306th Strategic Wing

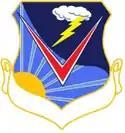
4047th Strategic Wing emblem

The 4047th was organized on 1 July 1961 as a tenant of the 321st Bombardment Wing (BW) and assigned to the 823d Air Division at McCoy as part of SAC's plan to disperse its Boeing B-52 Stratofortress heavy bombers over a larger number of bases, thus making it more difficult for the Soviet Union to knock out the entire fleet with a surprise first strike. In September 1961 the 347th Bombardment Squadron, consisting of 15 Boeing B-52 Stratofortresses moved to McCoy from Westover Air Force Base, Massachusetts where it had been one of the three squadrons of the 99th Bombardment Wing. One third of the wing's aircraft were maintained on fifteen-minute alert, fully fueled, armed and ready for combat to reduce vulnerability to a Soviet missile strike. This was increased to half the wing's aircraft in 1962. The 4047th (and later the 306th) continued to maintain an alert commitment until the 306th was inactivated.